The Jazz Cinderella

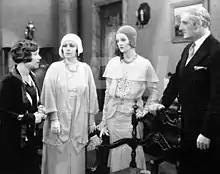
Myrna Loy (second from right) and other cast members in a scene from the film

The Jazz Cinderella is a 1930 American romantic drama film directed by Scott Pembroke and starring Myrna Loy, Jason Robards Sr. and Nancy Welford. In Britain it was released under the alternative title of Love Is Like That.